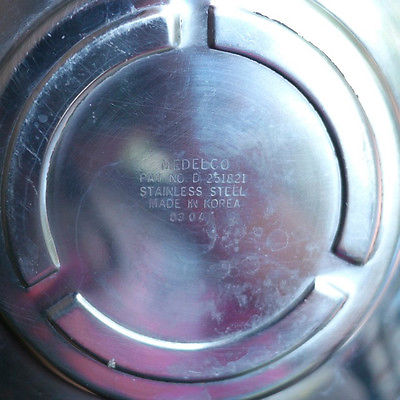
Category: kettle